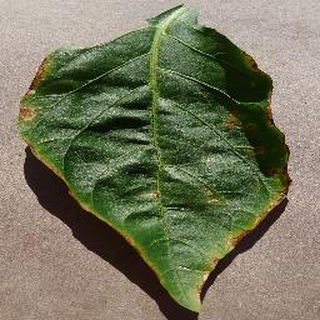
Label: bell_pepper_bacterial_spot